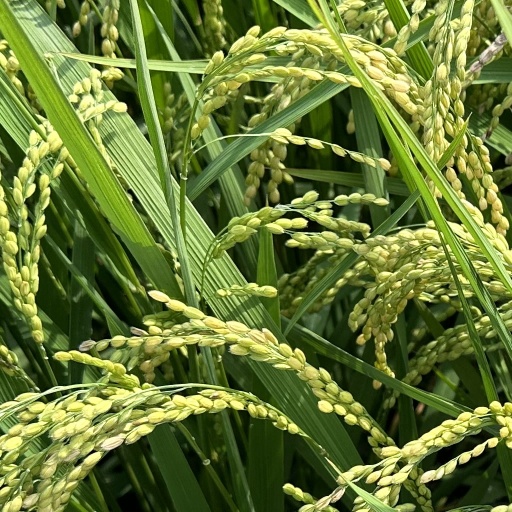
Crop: rice